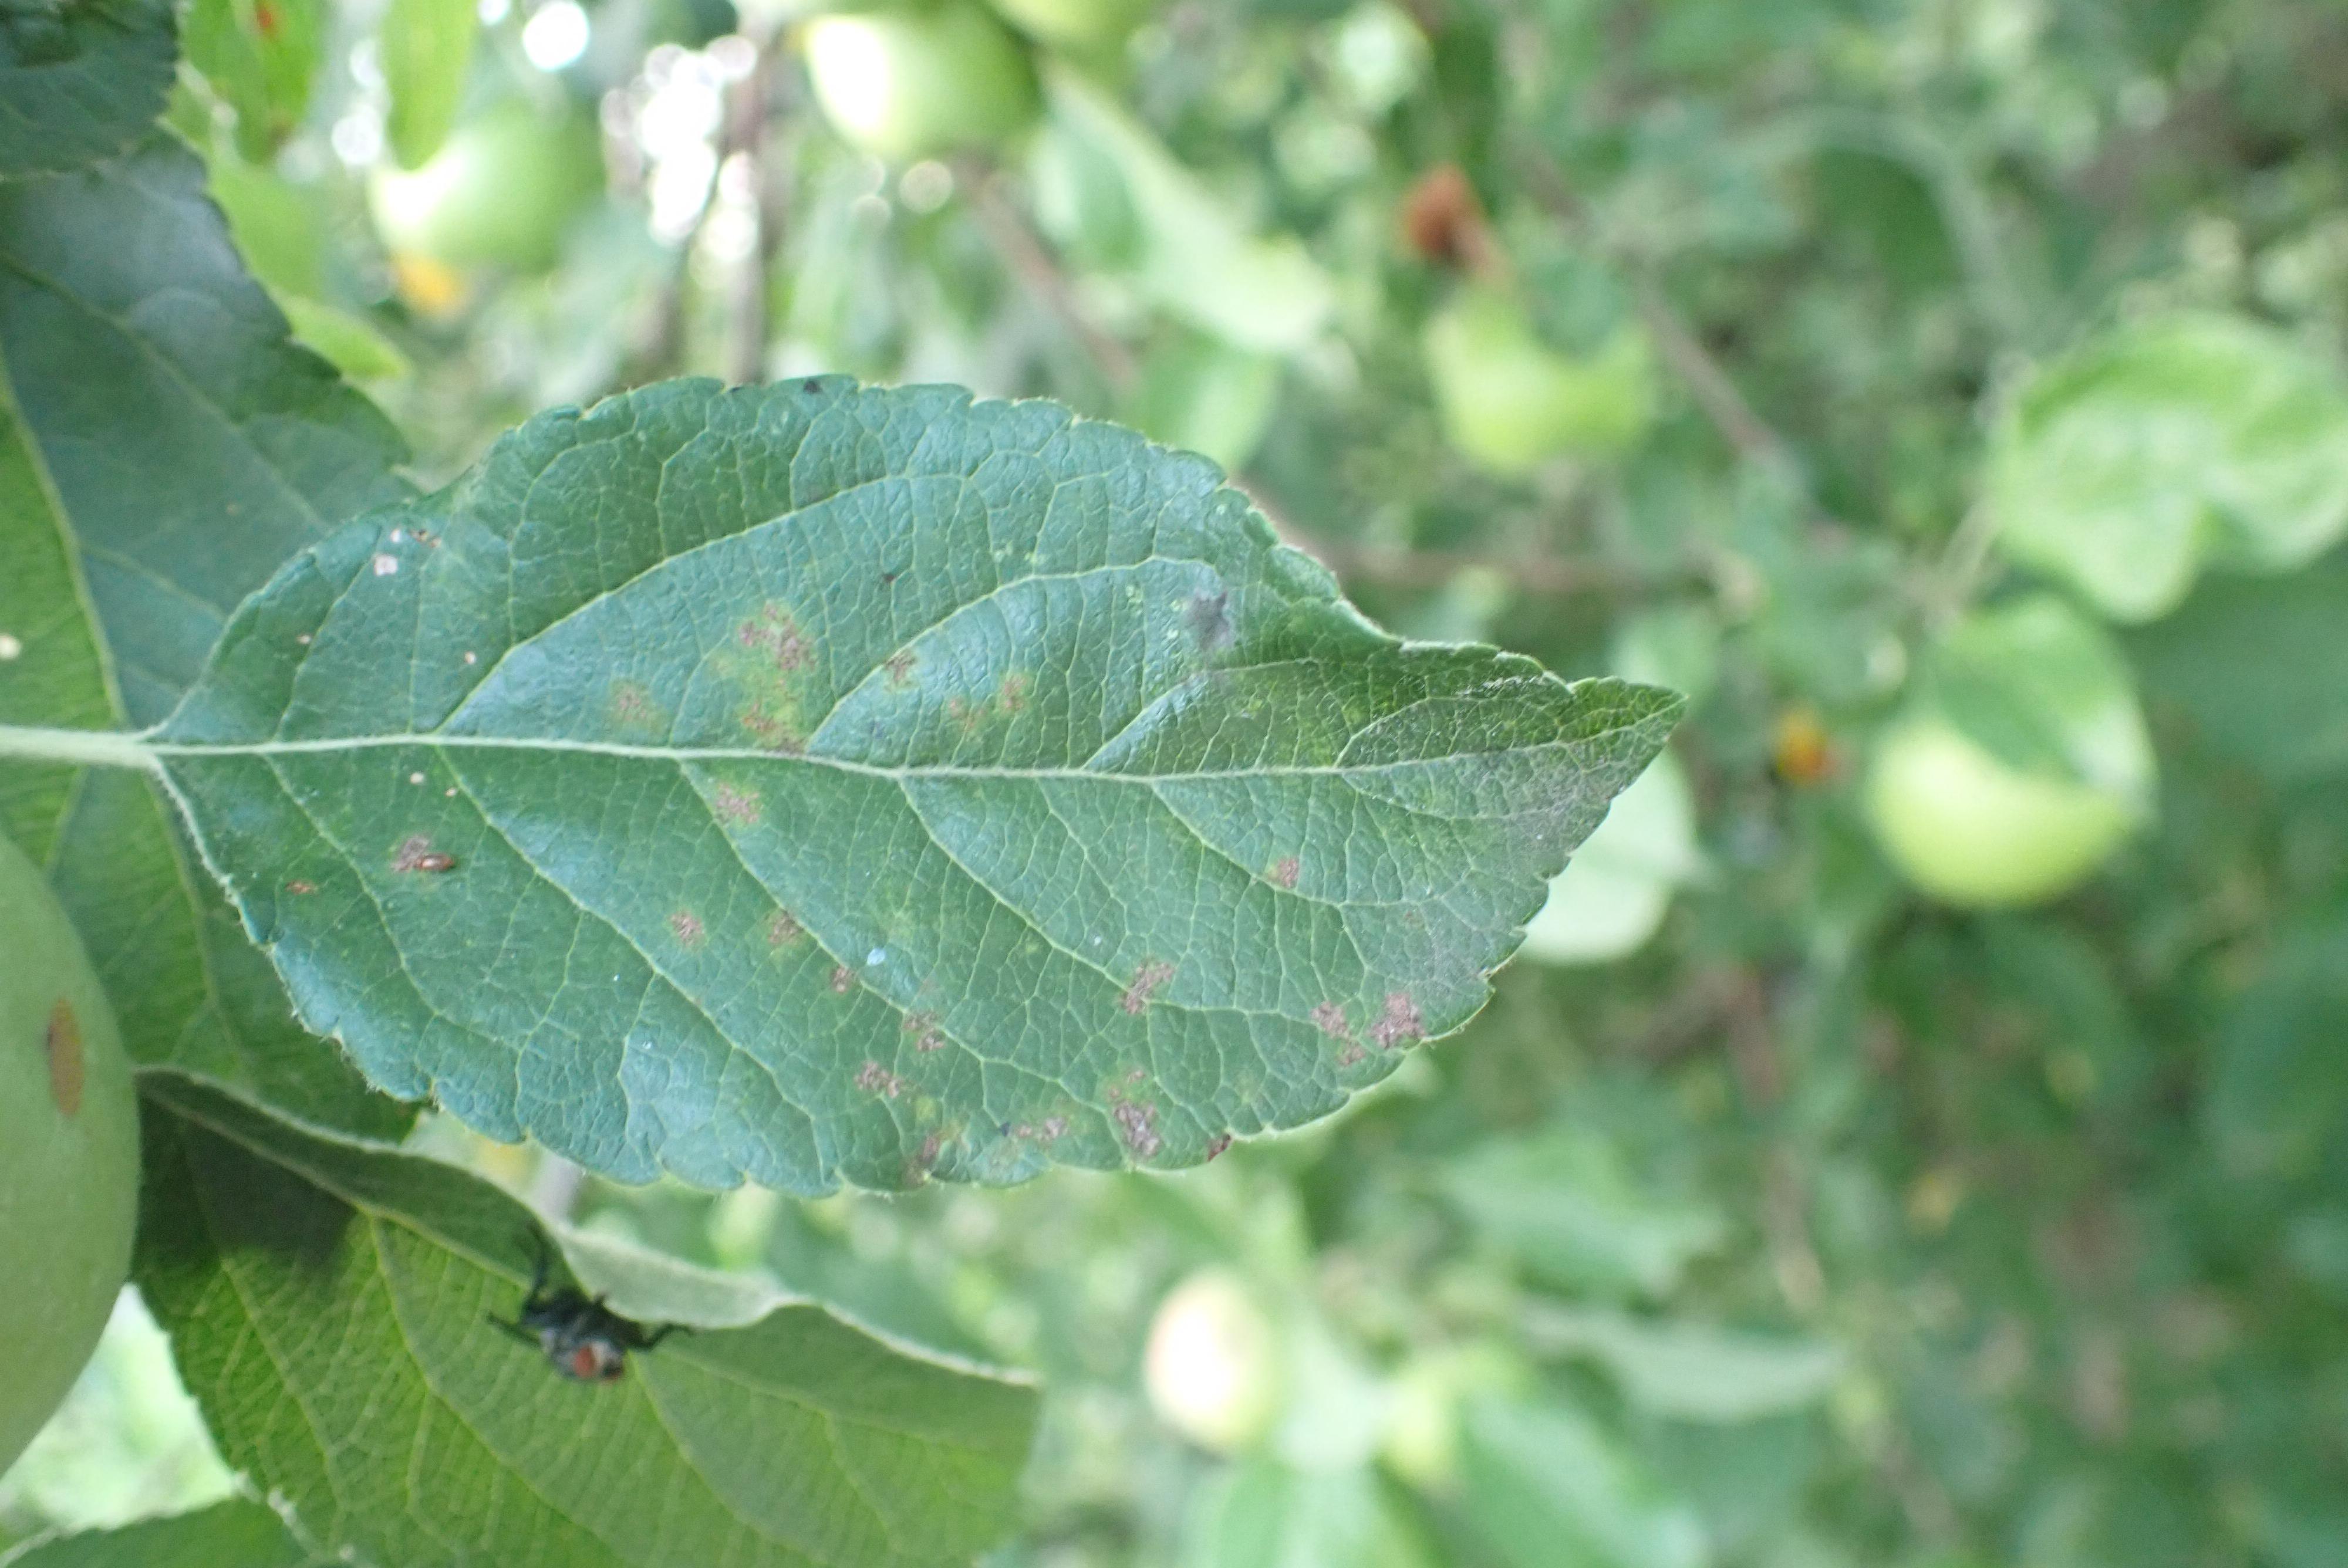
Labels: complex